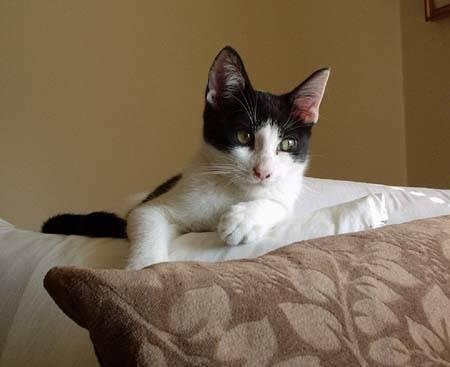
cat